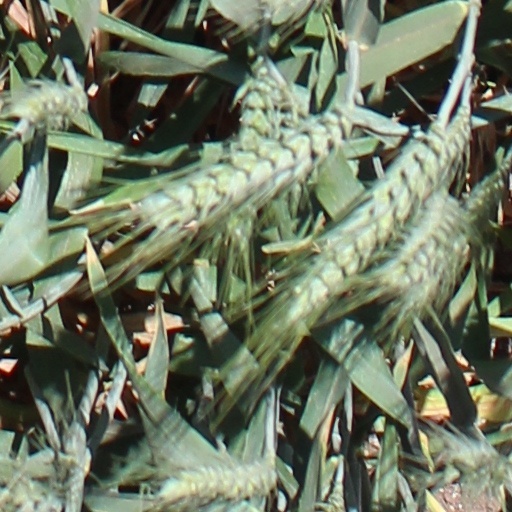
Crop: wheat